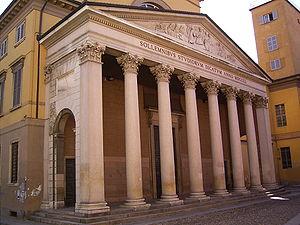
L'université de Pavie est une université italienne, fondée en 1361, et située à Pavie, en Lombardie.